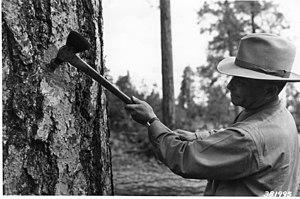
Le martelage forestier consiste au marquage des arbres fait à l'aide d'un marteau forestier. On fait usage d'un marteau qui comporte un côté portant un signe distinctif et un côté tranchant pour enlever un bout d'aubier jusqu'au bois, afin de faciliter le marquage. Le marquage des arbres est une opération courante de gestion forestière et de sylviculture utilisée dans les forêts du monde entier : des arbres individuels sont marqués dans un peuplement forestier avant que le peuplement ne soit « traité » ou que certains arbres ne soient coupés. Le marquage des arbres est utilisé en foresterie industrielle pour garantir que les entrepreneurs forestiers qui utilisent des machines pour récolter du bois coupent les bons arbres afin de maximiser l'efficacité d'un traitement sylvicole prescrit pour le peuplement par un agent forestier. Le marquage des arbres, dans sa forme la plus élémentaire, consiste à peindre ou à utiliser du ruban indicateur pour marquer les arbres en une, ou plus fréquemment, en deux couleurs.